Sky position (RA, Dec in degrees): 3.971, 1.009
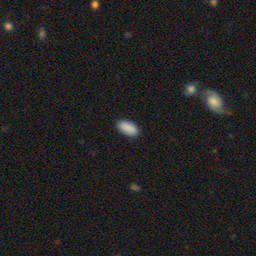
Galaxy morphology: In-between Round Smooth Galaxies